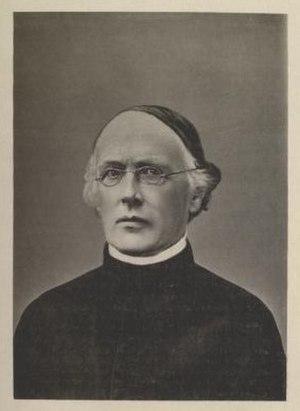
Jean-Baptiste-Vincent Heinrich, né à Mayence le 15 avril 1816 et mort à Mayence le 9 février 1891, est un prêtre catholique allemand du diocèse de Mayence, professeur de théologie dogmatique, canonique, doyen de la cathédrale et vicaire général de Mayence en 1869 ; il est aussi un écrivain catholique et journaliste éminent du Kulturkampf.